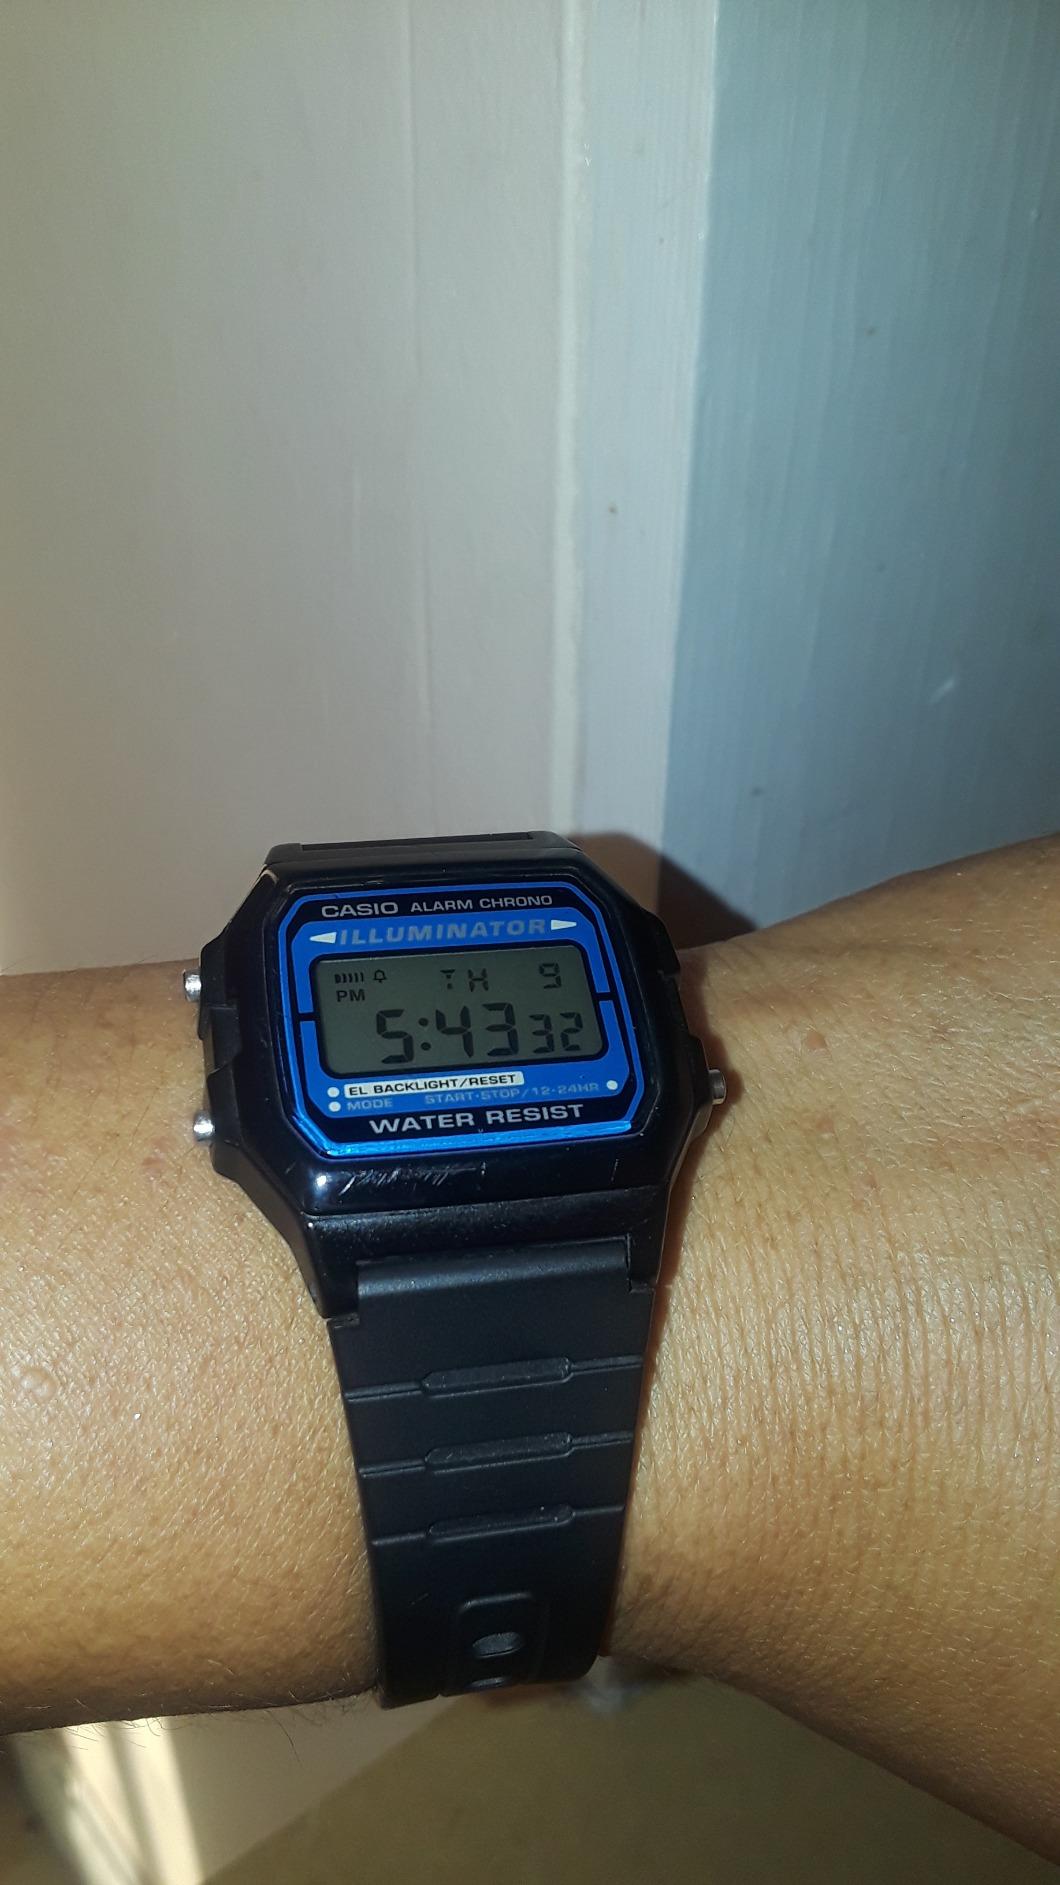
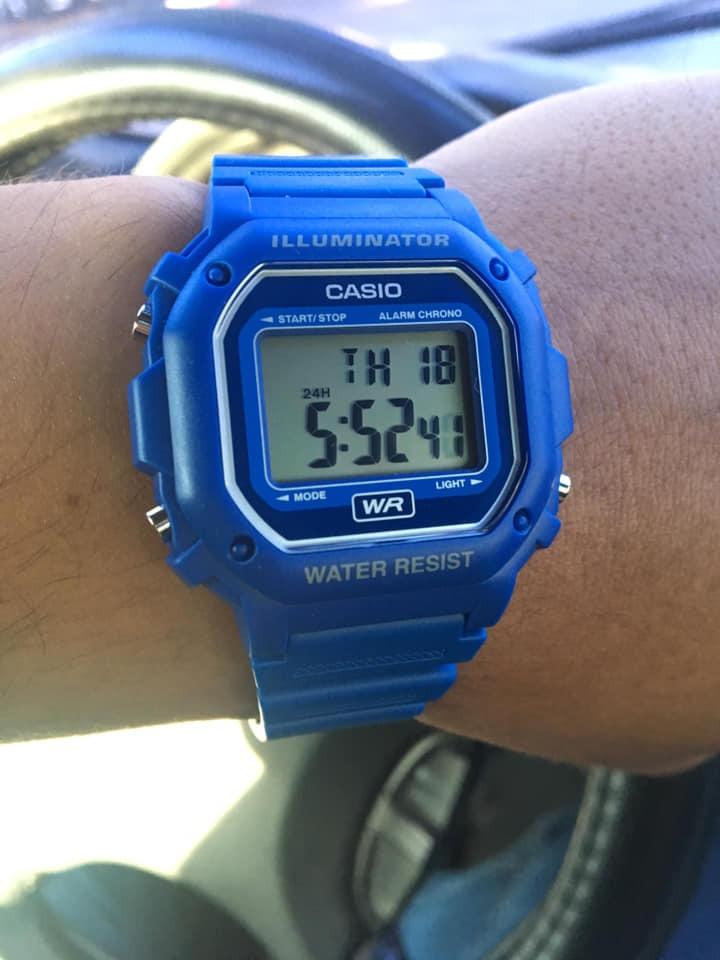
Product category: accessories_watch
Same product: no